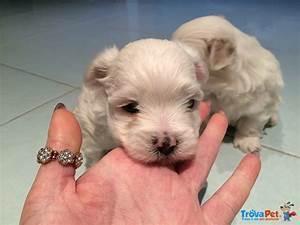
dog